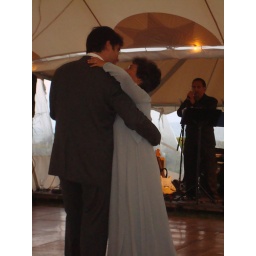
bridge over troubled water